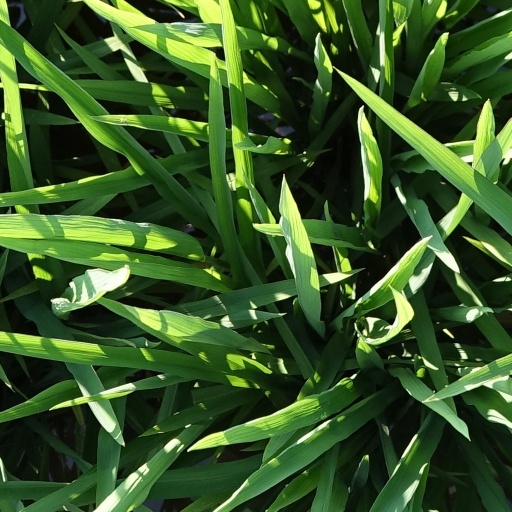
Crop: rice